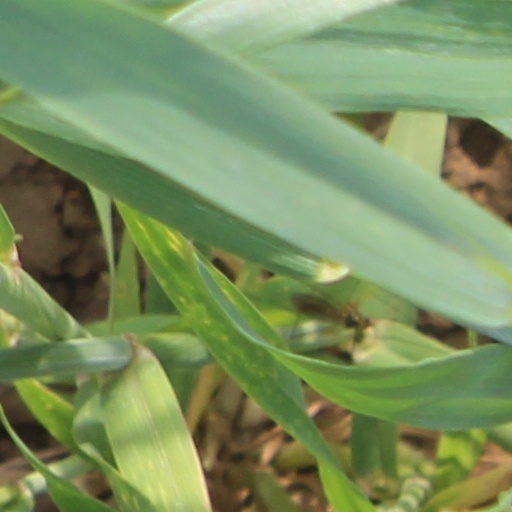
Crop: wheat